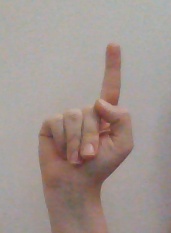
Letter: bb